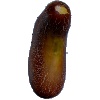
Label: Cucumber Ripe 1